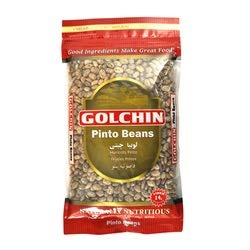
Item Name: Golchin, Vegetarian, Pinto Beans, 24 oz (3pk), لوبیا چیتی
Bullet Point 1: 24 oz each pack (3pk)
Bullet Point 2: Pinto Beans, لوبیا چیتی
Bullet Point 3: Excellent for Cooking Stews, Refried Pinto Beans, Chili, Soups, Burritos and other Mexican dishes; Can be used as Salad Topping; Enriches Vegetarian and Vegan Diets
Bullet Point 4: Rich in Vitamins and Minerals such as Calcium, Iron, Folate and Vitamin B6; Excellent source of Plant-Based Protein and Fiber; Low Fat
Product Description: Golchin Pinto Beans
Value: 3.0
Unit: Count

Price: 18.92